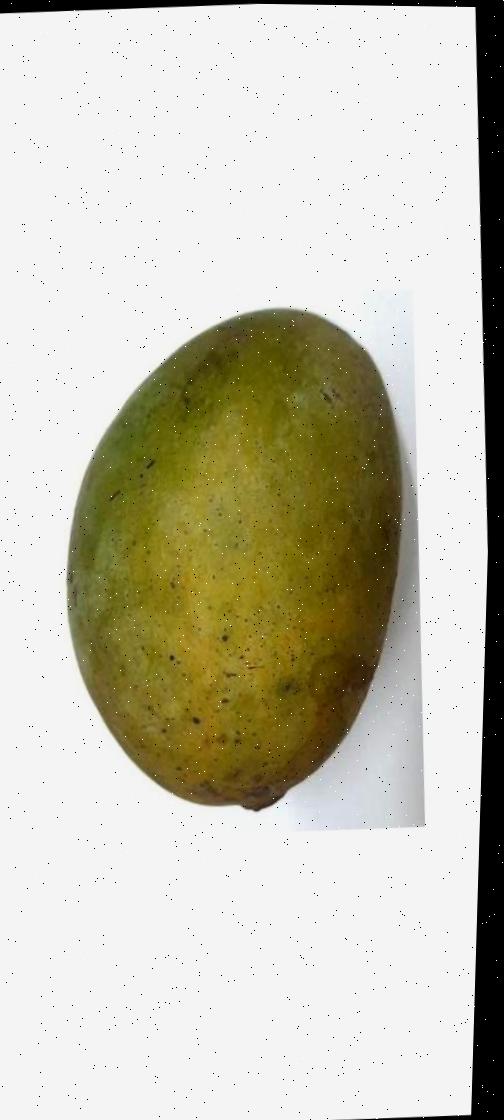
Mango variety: Fazli Classic